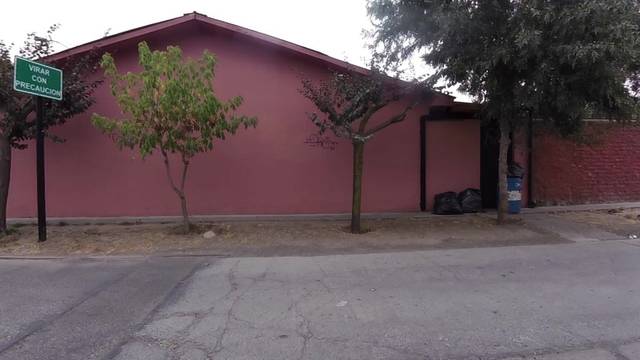
Region: Chile
Coordinates: -34.157, -70.739